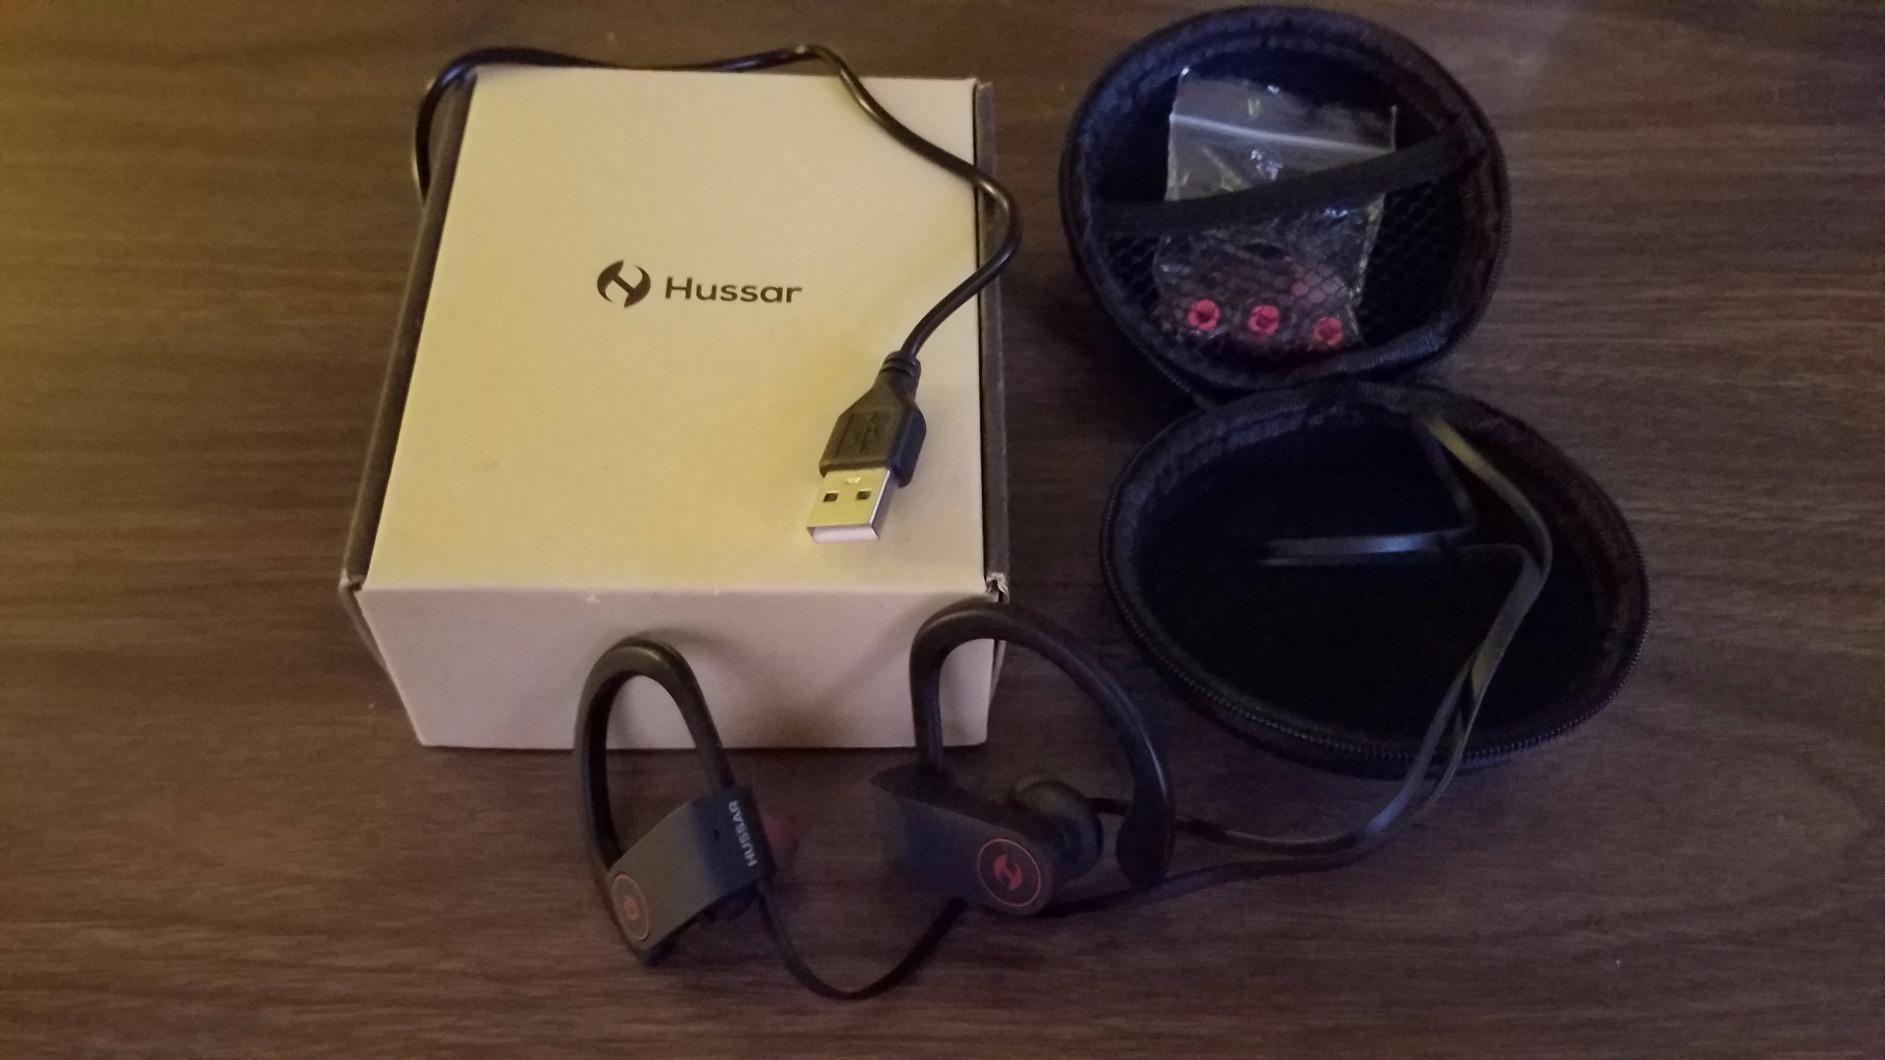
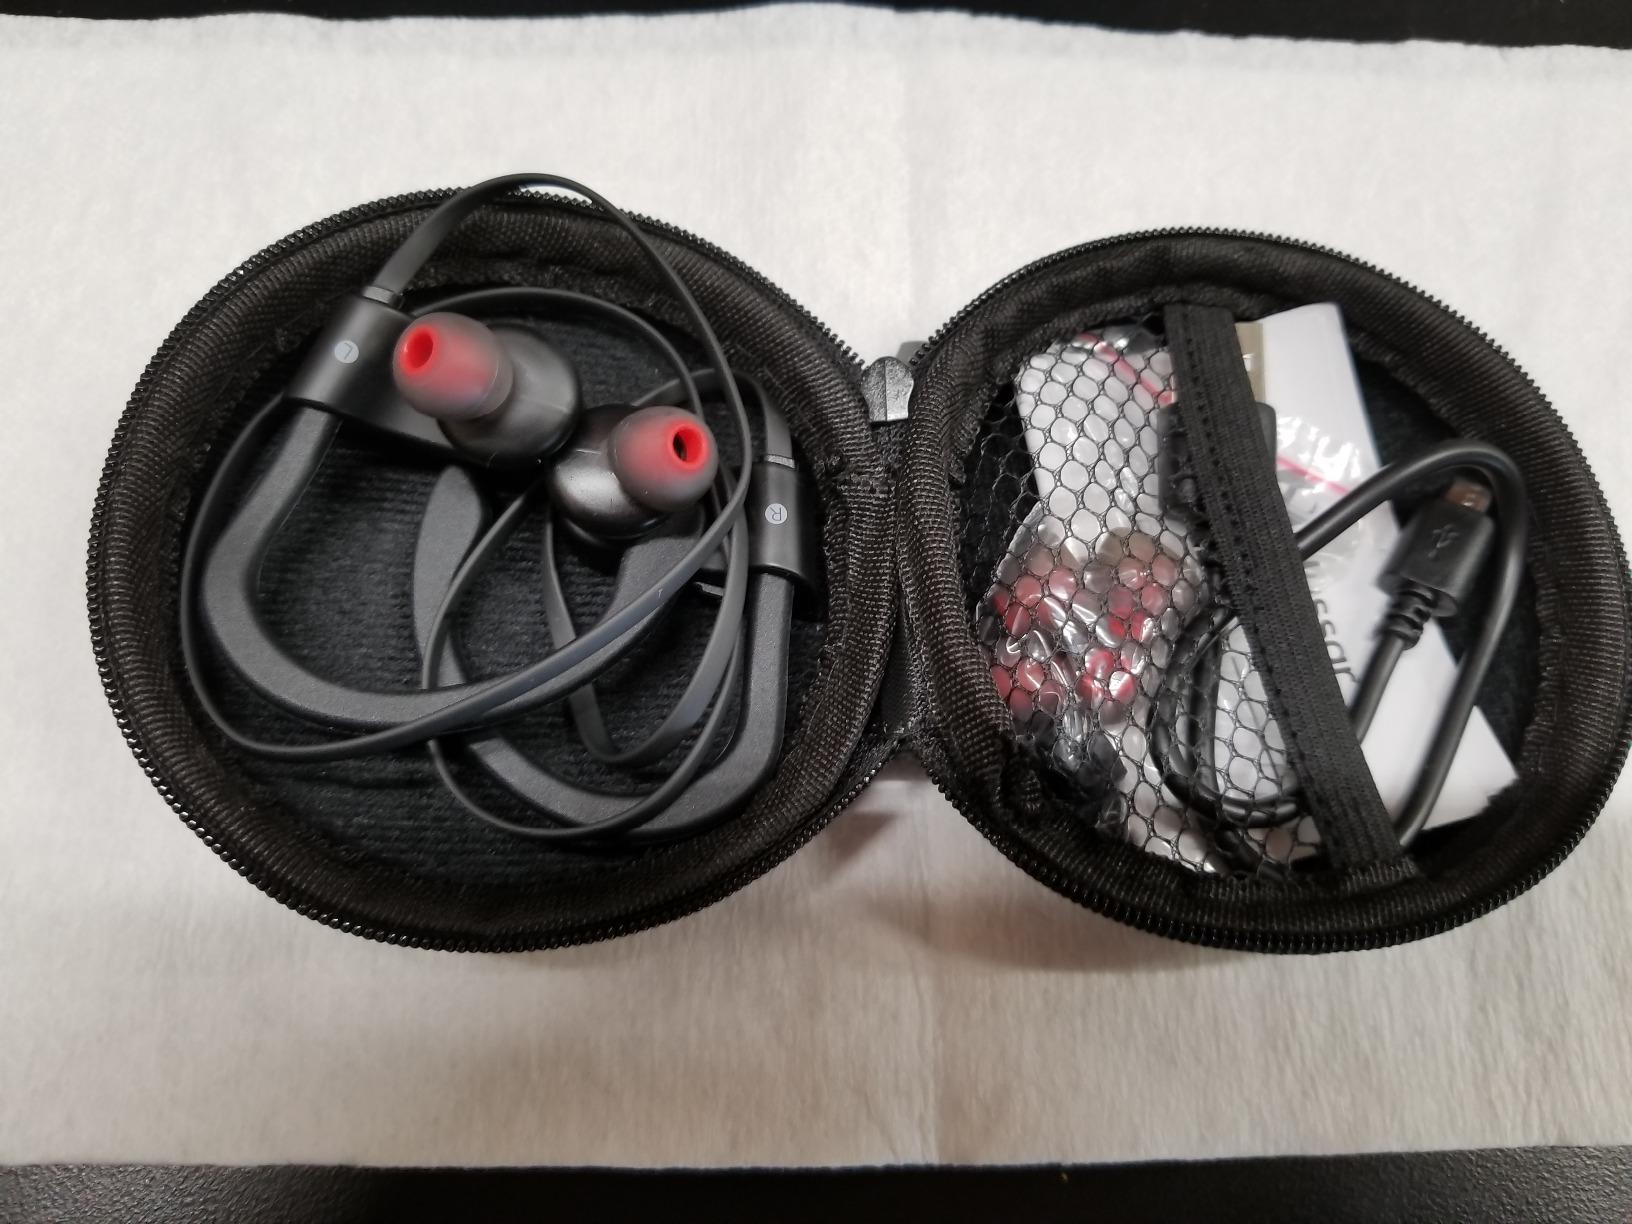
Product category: headphones
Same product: yes